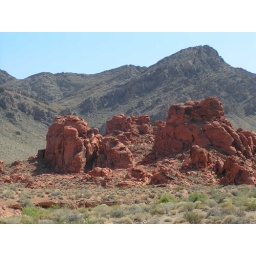
the brown mountains in the background